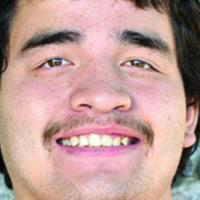
Age group: age 11-20